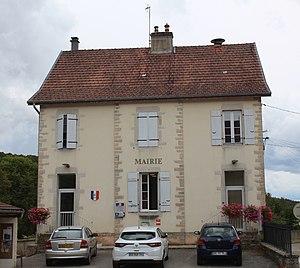
Mairie de Verges, Jura.
Verges est une commune française située dans le département du Jura en région Bourgogne-Franche-Comté. Les habitants se nomment les Vergeois et Vergeoises.